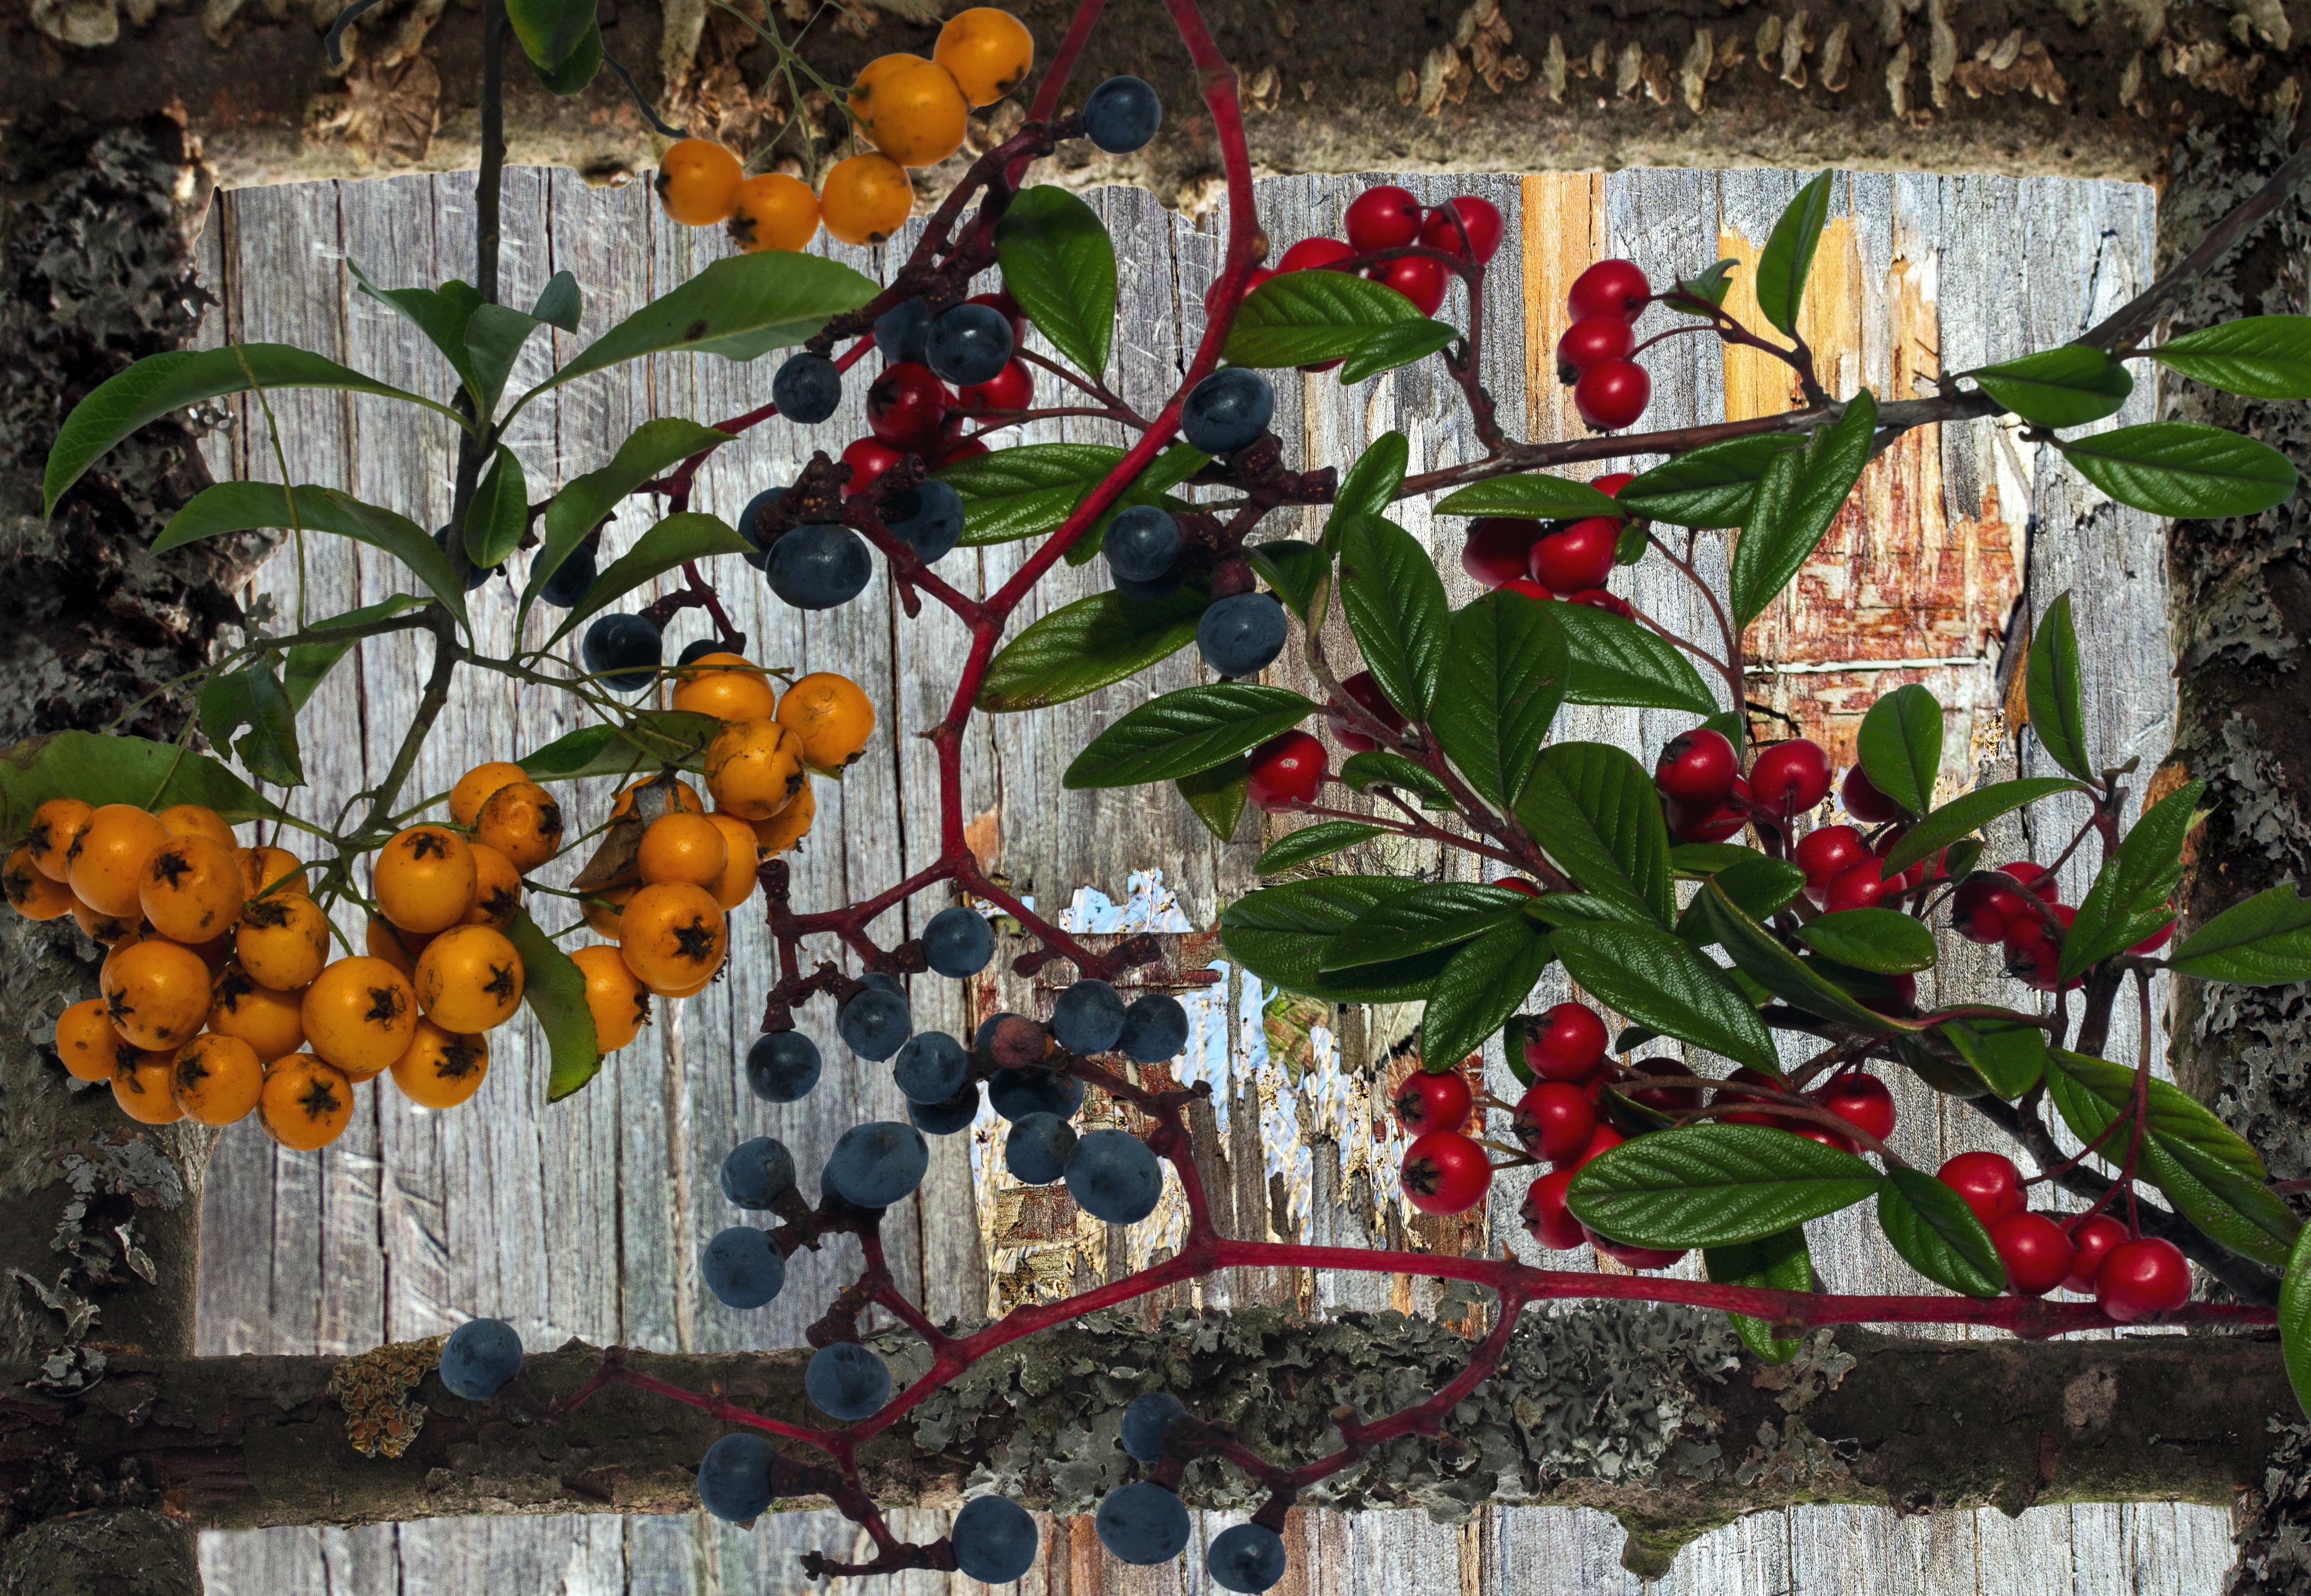
plant, wood, texture, leaf, flower, produce, autumn, botany, garden, flora, season, art, background, berries